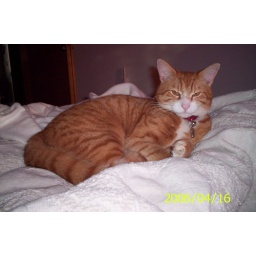
cat in bed